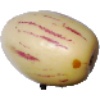
Label: pepino